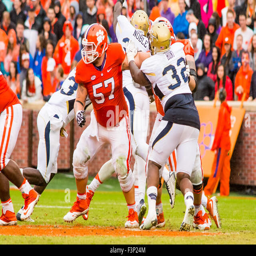
athlete in action during the game